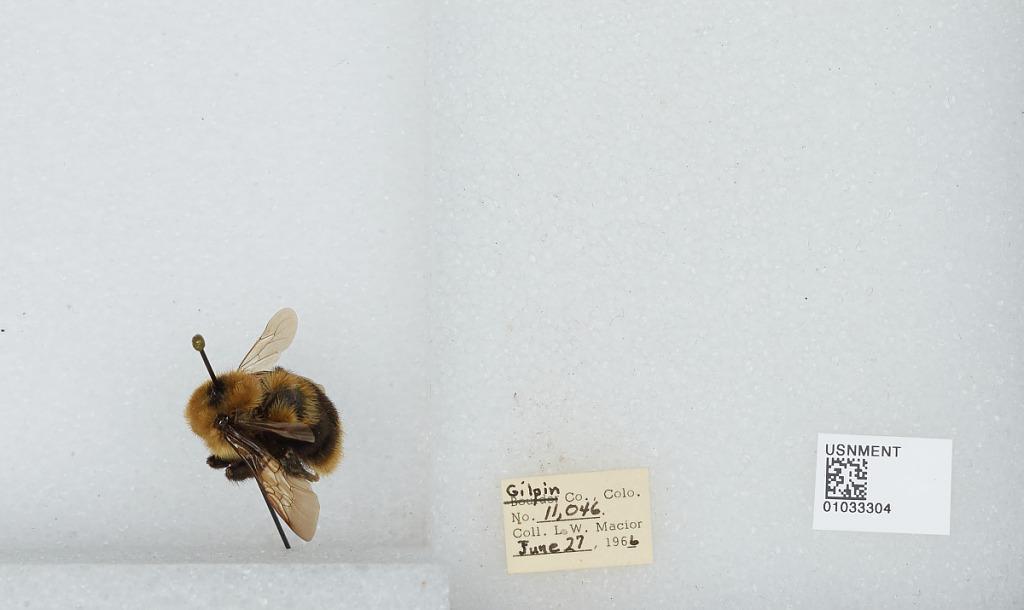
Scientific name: Bombus (Cullumanobombus) rufocinctus Cresson
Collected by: L. Macior
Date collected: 1966-6-27
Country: United States
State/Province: Colorado
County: Gilpin
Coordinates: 39.8908, -105.508